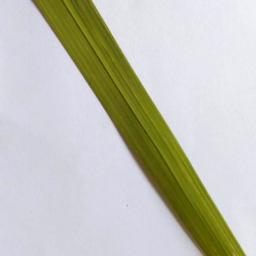
Label: Rice___Healthy